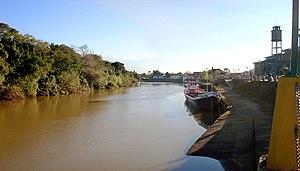
Le rio Caí est un cours d'eau brésilien de l'État du Rio Grande do Sul.